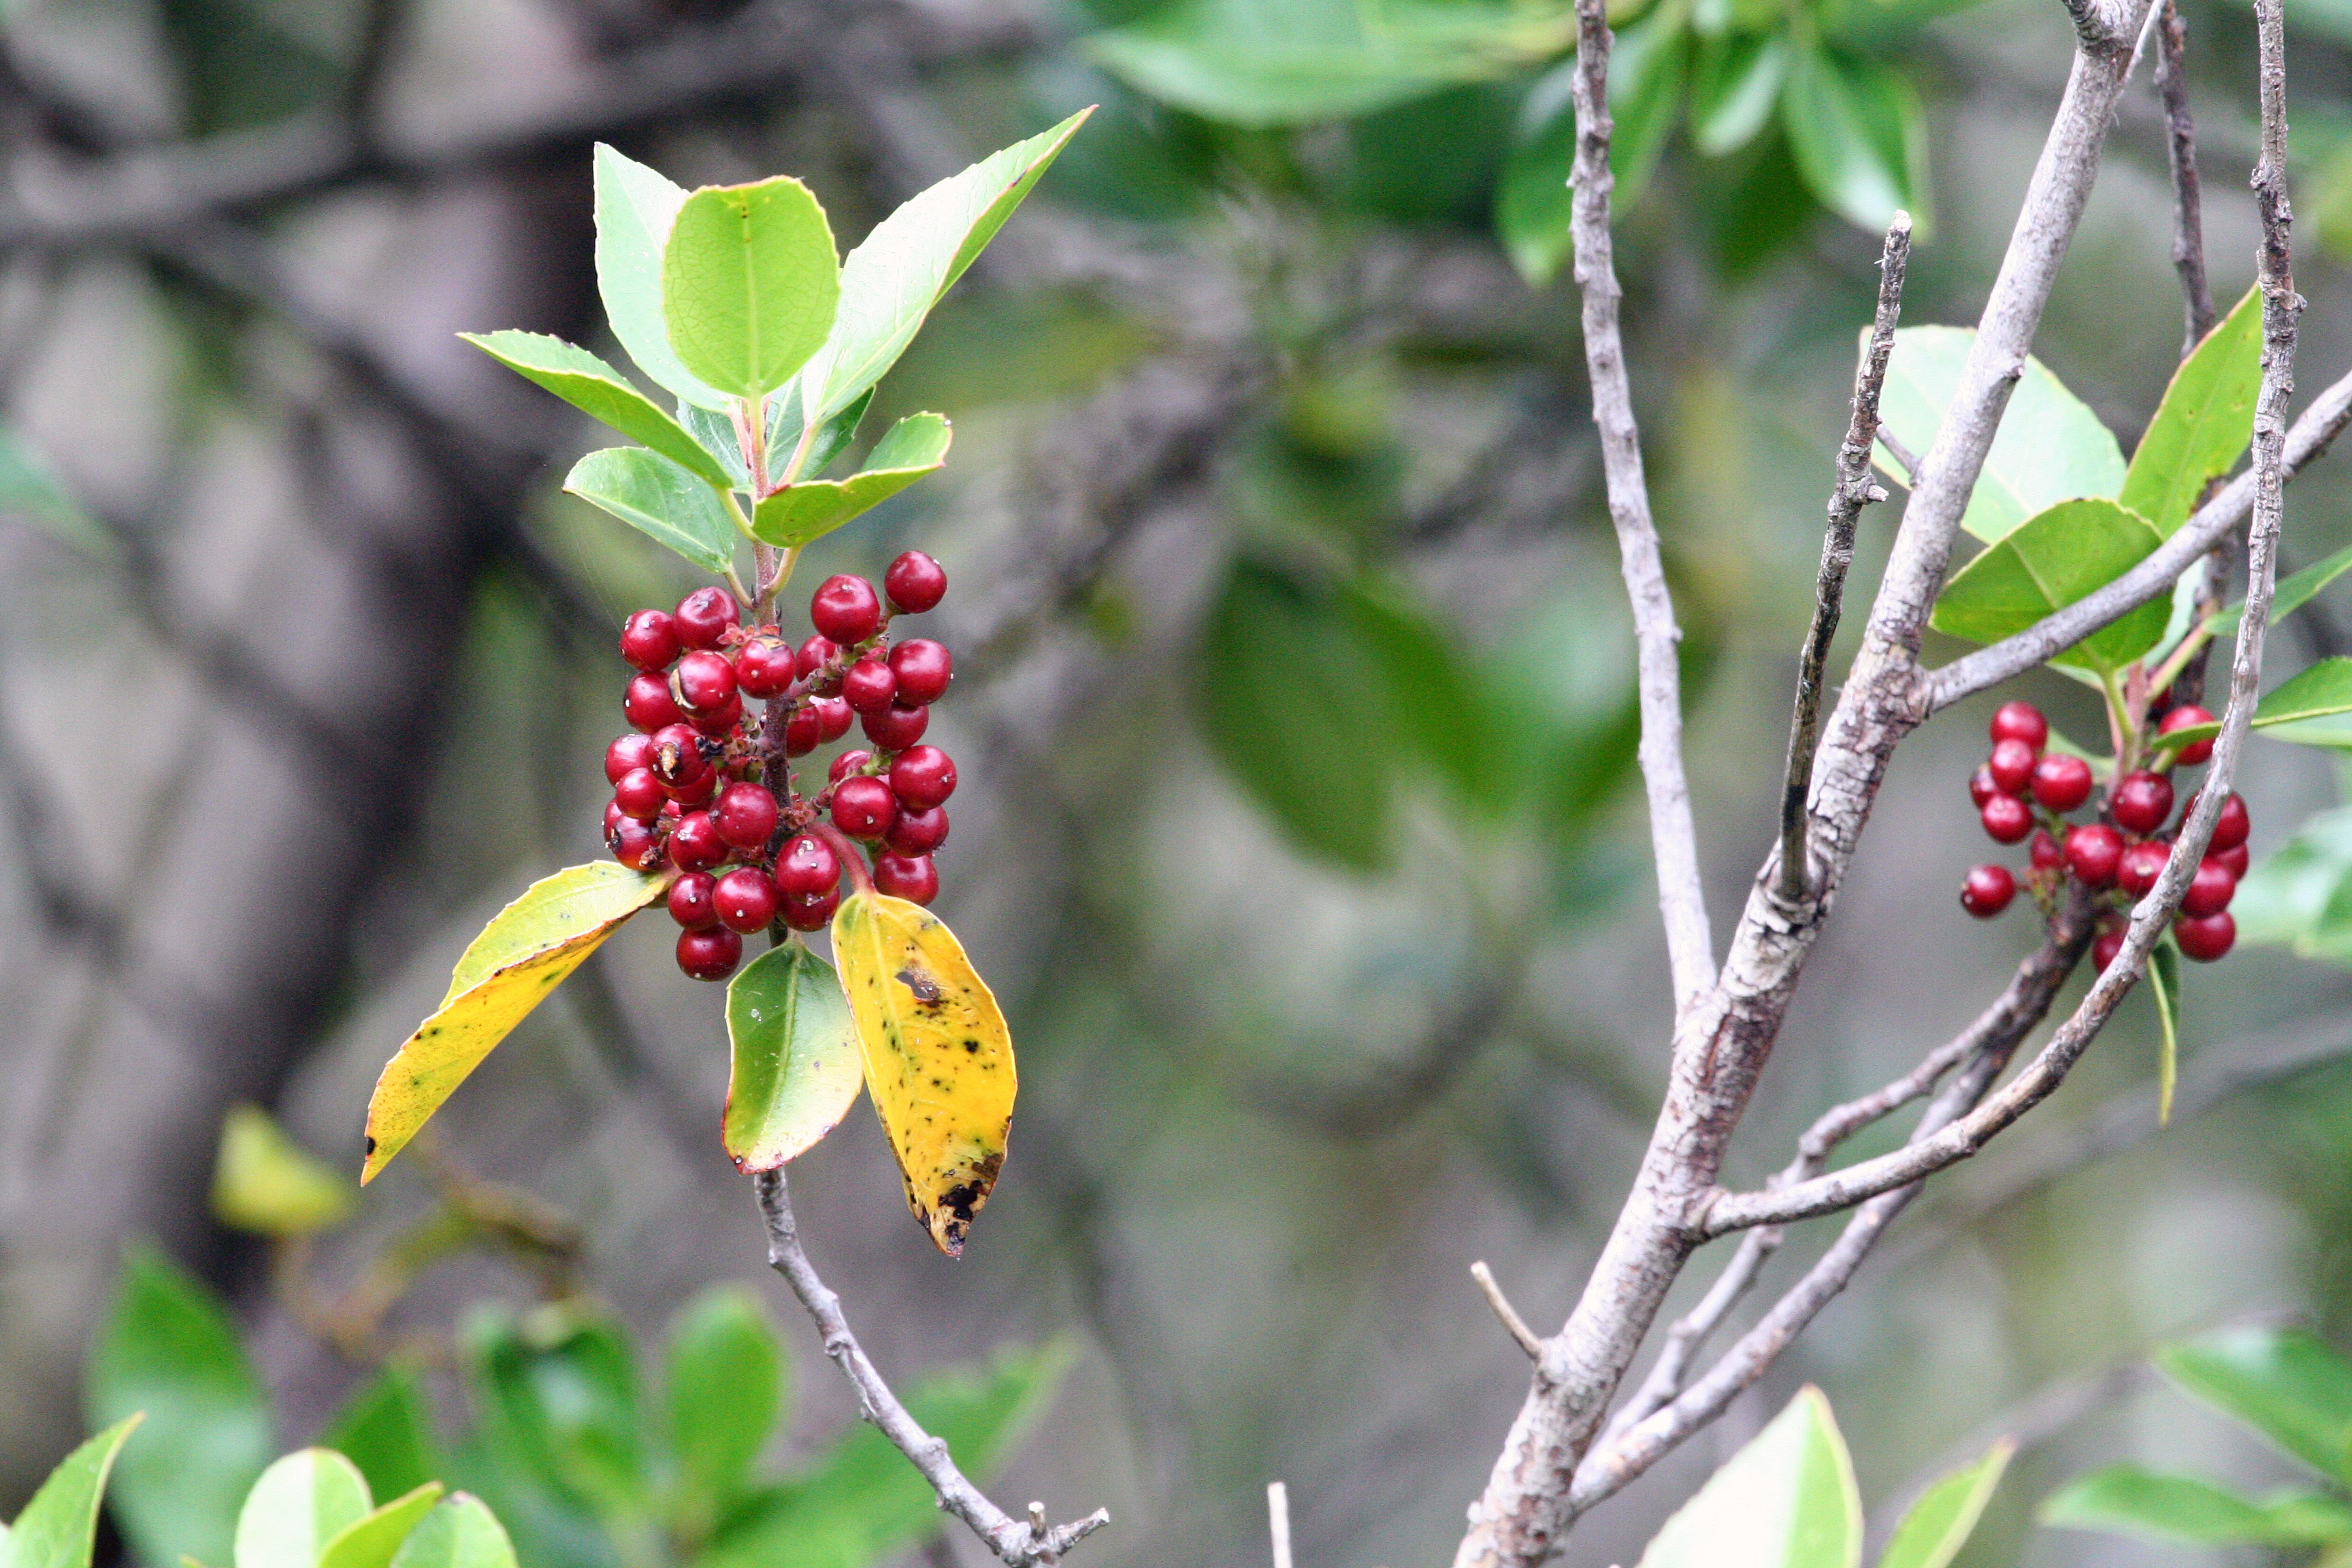
tree, branch, blossom, plant, fruit, berry, leaf, flower, food, produce, evergreen, botany, flora, wildflower, shrub, macro photography, flowering plant, land plant